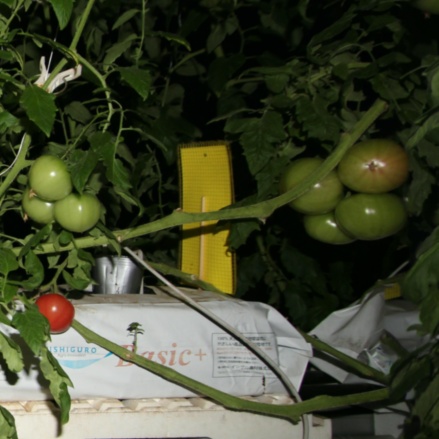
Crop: tomato